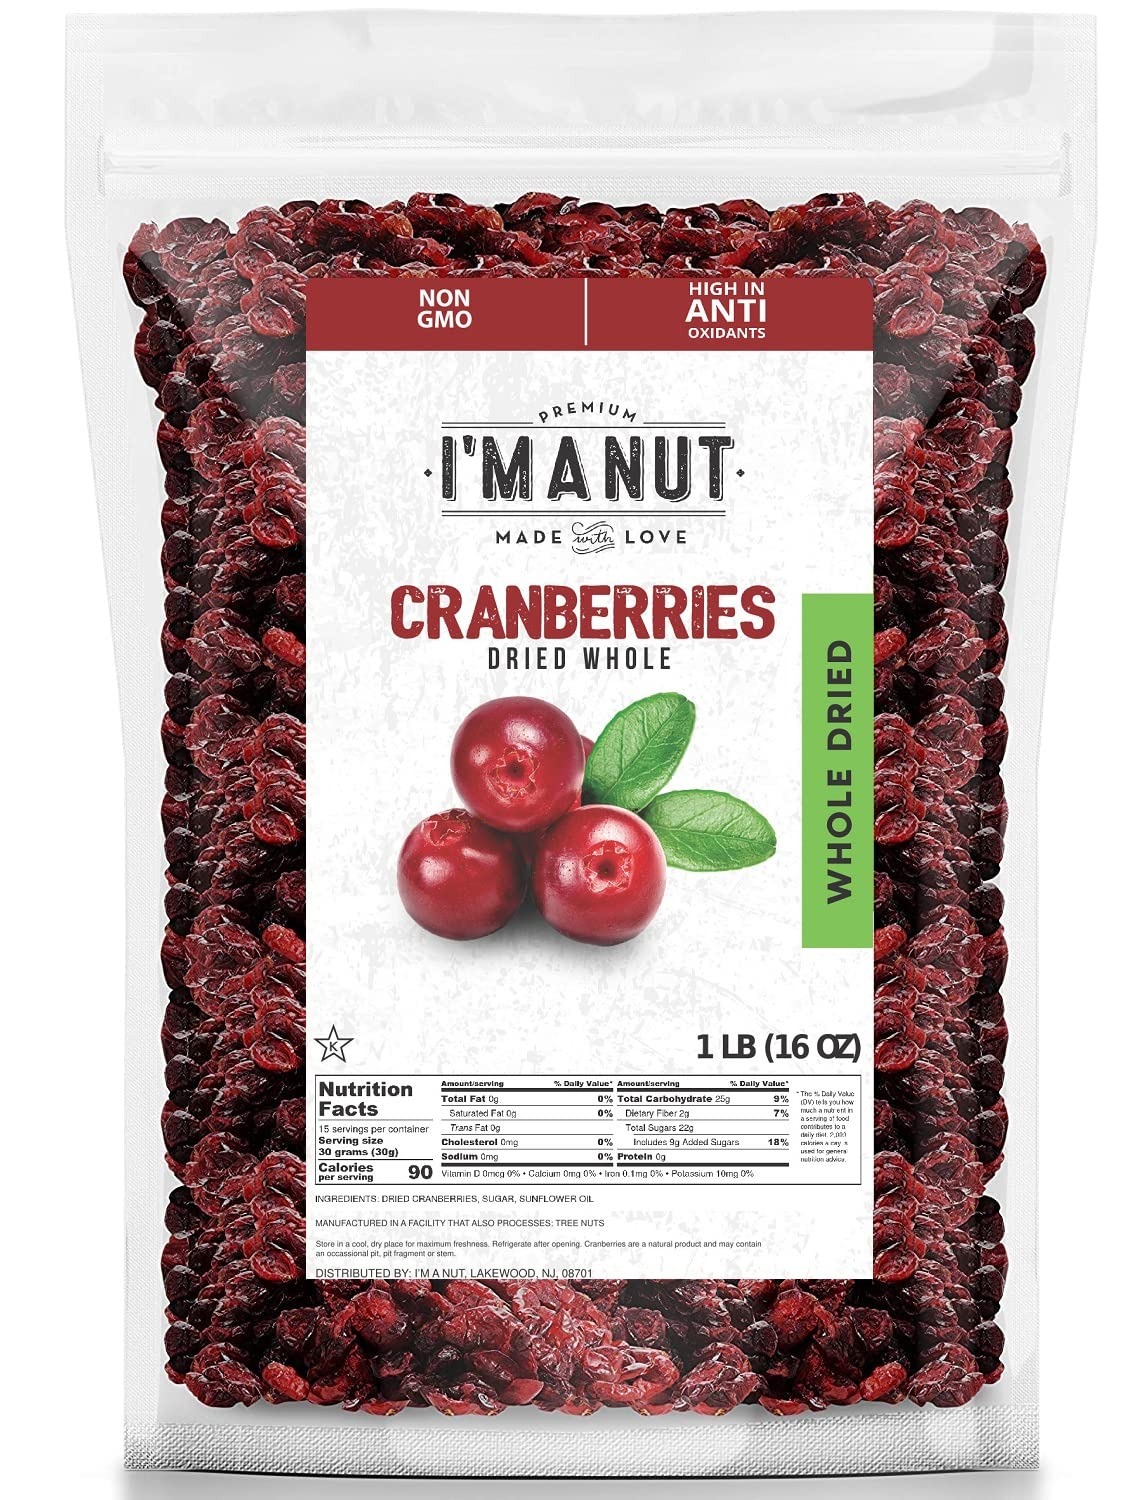
Item Name: Dried Cranberries Original 1 Pound (16 oz) Batch Tested Gluten & Peanut Free | Resealable Bag | High in Antioxidant | Great for Salads, Cooking and Mixes | Sweetened
Bullet Point 1: Deliciously Sweet & Satisfyingly Crunchy: Indulge in our dried cranberries, sweetened to perfection for a naturally satisfying crunch. The ideal guilt-free snack to satisfy your sweet tooth, while delivering a delightful balance of flavor and texture.
Bullet Point 2: Ethically Sourced, Better for the Planet: We take pride in responsible sourcing to bring you the finest dried cranberries while supporting sustainable farming practices. Snack confidently knowing you’re choosing a product that cares for people and the planet.
Bullet Point 3: Non-GMO & Batch Tested for Purity: Your health is our priority. Our dried cranberries are Non-GMO and batch tested gluten & peanut free, ensuring safety and quality for allergy-sensitive customers. Every bag meets the highest standards, offering peace of mind with every bite.
Bullet Point 4: Healthy Snack on The Go: Enjoy the sweet & tangy goodness of these preservative free dried cranberries all year long. A taste of tropical flavor in every bite. perfect for snacking, adding to trail mixes, topping yogurt, or boosting flavor in baking and desserts.
Bullet Point 5: Freshness & Quality You Can Taste: Expertly prepared and packaged for freshness and crisp texture, our dried cranberries deliver superior quality with every crunch. Taste the difference of premium ingredients that make every bite deliciously satisfying.
Product Description: <p><strong>Delightful, nutritious and oh so tasty!</strong></p><p>I'm a Nut Dried Cranberries are a deliciously healthy way to add a burst of tropical flavor to your daily snack routine! Sweet and flavorful healthy snacks without compromising on taste.</p><p>Our dried cranberries are sourced from the freshest, ripest cranberries, ensuring you get a taste of the tropics in every bite. These cranberries are not just a treat for your taste buds but also a wholesome snack option. Packed with essential nutrients, they make an ideal snack for kids and adults alike. Whether it's vegan snacks or hiking snacks you're after, these dried cranberries are the answer.</p><p>Our dried cranberries are Gluten Free, Non-GMO, and contain no additives or preservatives. They are perfect for those who want a natural cranberry experience without any hidden surprises. Enjoy them as a standalone snack or add them to your favorite recipes, or a sweet addition to your trail mix.</p><p>These all-natural dried cranberries are not just for snacking. If you're in the mood for a fancy cocktail, try our dried fruit for cocktails. Just add a few cranberries to your drink, and voila! A delicious and unique cocktail is served. Add these to your appetizers snack at your next party, picnic, or a healthy daily snack to give your family and guests - a healthy snack option that they will truly appreciate!</p><p>Our dried cranberries are sourced with care from suppliers who follow environmentally friendly and ethical practices, ensuring quality with a commitment to sustainability. Elevate your snacking game and enjoy a taste of the tropics with our premium dried cranberries - a sweet, satisfying, and guilt-free treat!</p>
Value: 16.0
Unit: Ounce

Price: 12.16